Switel Hotel fire

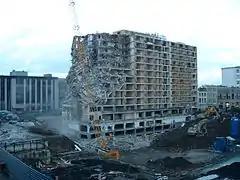
The Switel Hotel during its demolition in 2004

The Switel Hotel fire took place on 31 December 1994 during a New Year's Eve party in the Switel Hotel at the Kievitplein in Antwerp, Belgium.